Puente del Ejército

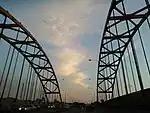
The bridge in 2019

The Army Bridge is a tied-arch bridge that crosses Rímac River in the limits of Rímac and San Martín de Porres districts of Lima, Peru. It joins Alfonso Ugarte Avenue to the south with Caquetá Avenue (former Pan-American Highway) to the north. It was inaugurated on December 31, 1936, under then president Óscar R. Benavides, and was later remodelled in the 1950s, under the presidency of Manuel A. Odría.